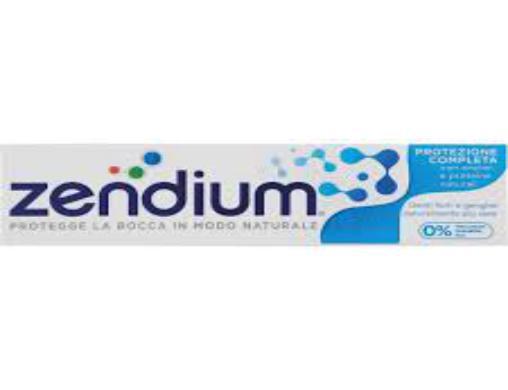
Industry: Medical